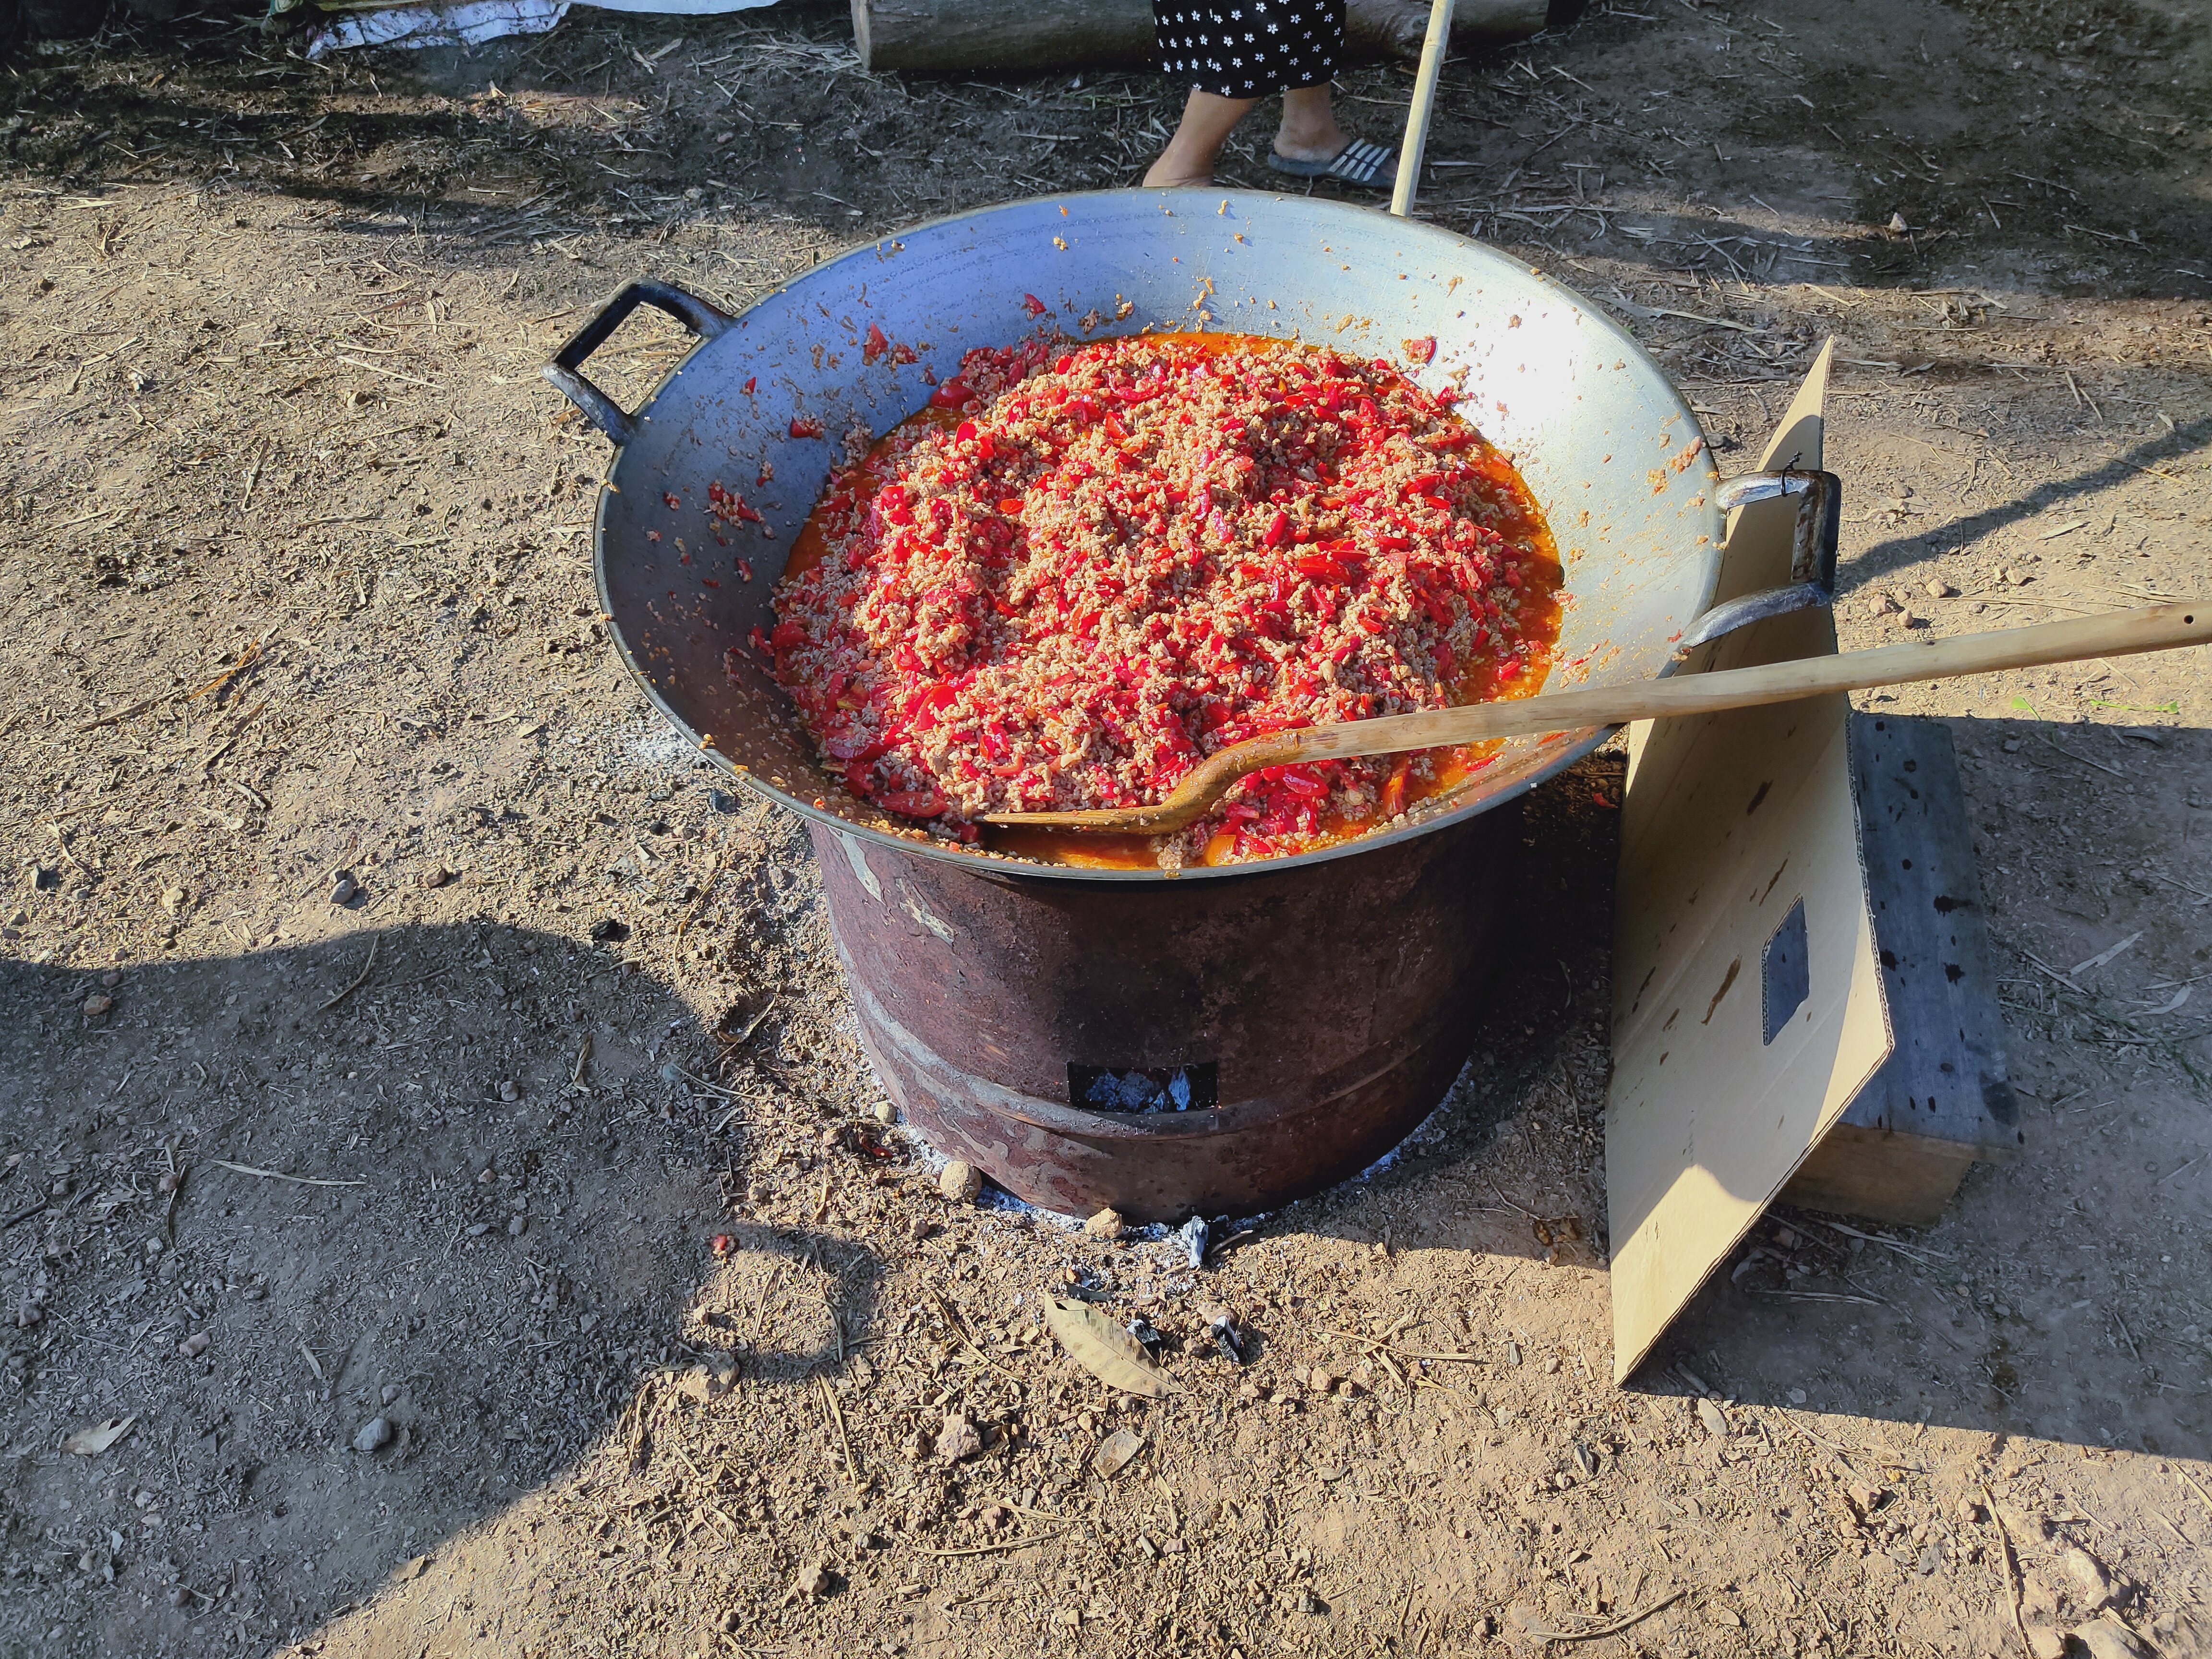
food, cookware and bakeware, dish, cuisine, ingredient, dutch oven, recipe, cooking